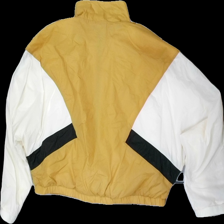
View: back
Type: Jacket
Category: Ladies
Brand: H&M
Brand text on label: divided
Colors: White, Yellow, Black
Material: 68% nylone 32% polyester
Pattern: Other
Cut: Regular
Size: M
Season: Summer
Stains: Major
Damage: fläckar
Damage location: middle left
Damage 2: fläckar
Damage 2 location: middle right
Price range: <50
Recommended usage: Export
Description: trefärgad tunn jacka med fläckar fram